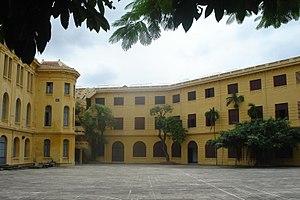
Le séminaire Saint-Joseph est un des sept séminaires catholiques du Viêt Nam.
Cette Liste des bâtiments historiques d'Hanoï est non exhaustive et répertorie les plus anciens bâtiments du centre d'Hanoï construits avant l'indépendance en 1945.